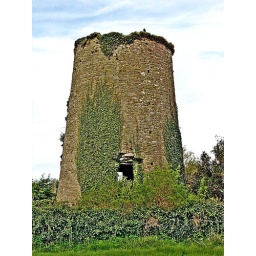
Prominant derelict tower mill clearly visible off the main Paignton to Brixham main road at Churston in South Devon.